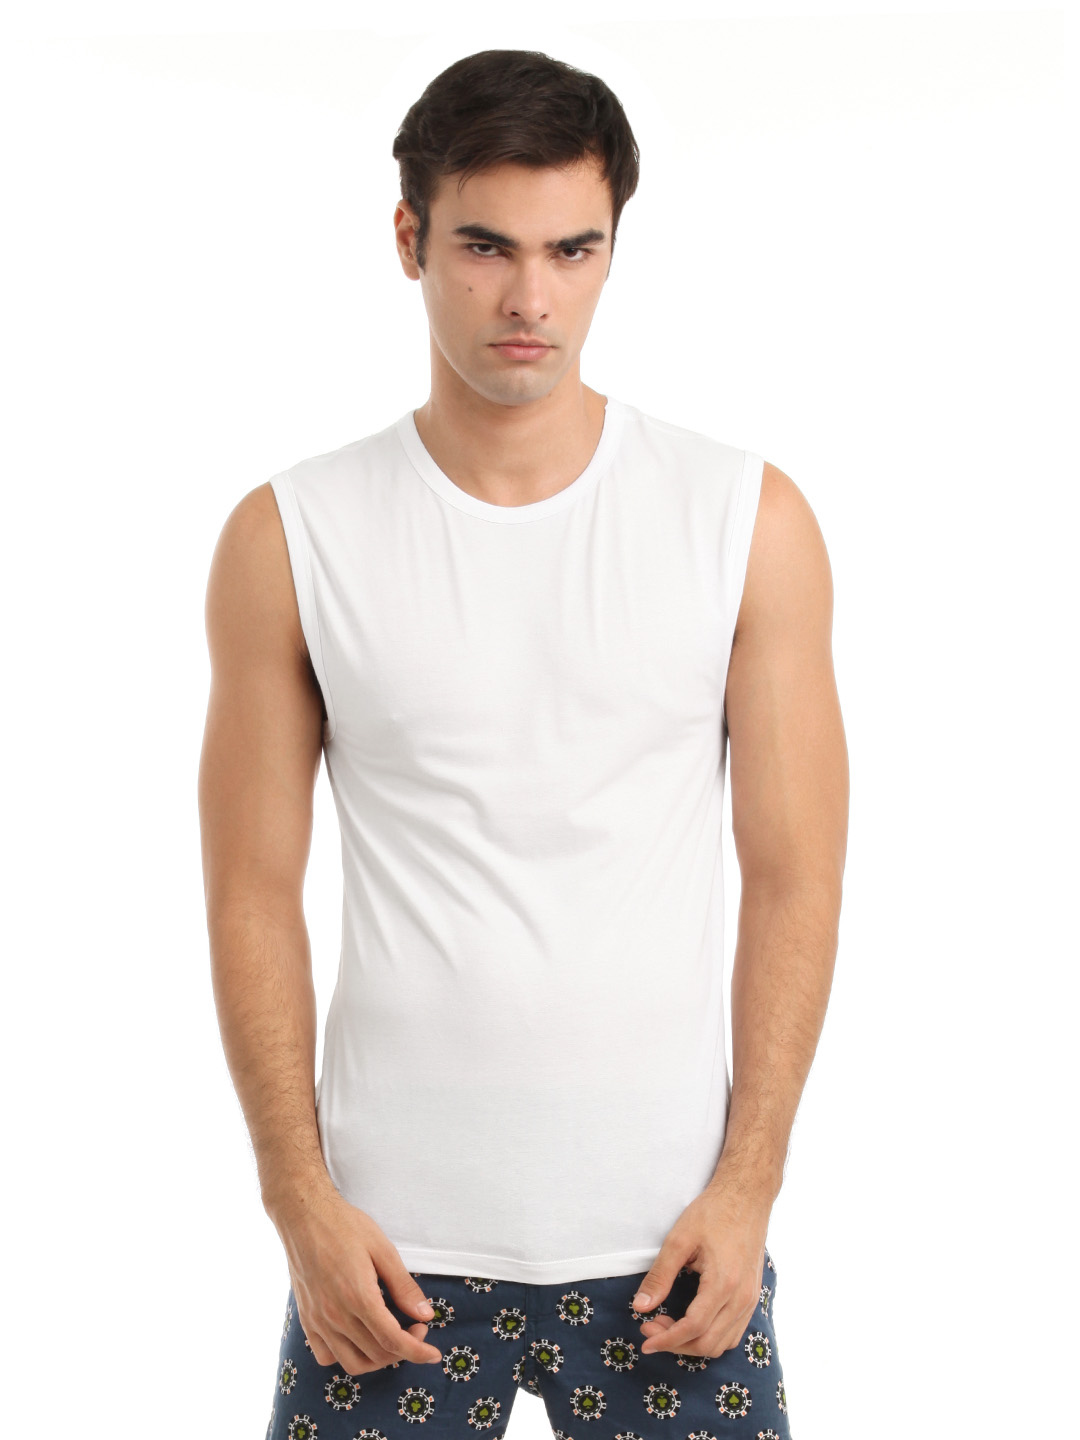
Hanes Men White Duo Dry Cotton Stretch Muscle T-shirt
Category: Apparel / Innerwear / Innerwear Vests
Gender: Men
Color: White
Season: Summer 2016
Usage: Casual